Karl von Eberstein

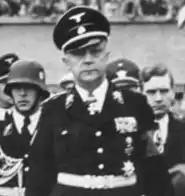
Eberstein in 1938

Friedrich Karl Freiherr von Eberstein (14 January 1894 – 10 February 1979) was a member of the German nobility, early member of the Nazi Party, the SA, and the SS (introducing Reinhard Heydrich to Heinrich Himmler in July 1931). He was elected to the Reichstag and held the position of the chief of the Munich Police during the Nazi era. Eberstein was a witness at the Nuremberg Trials.